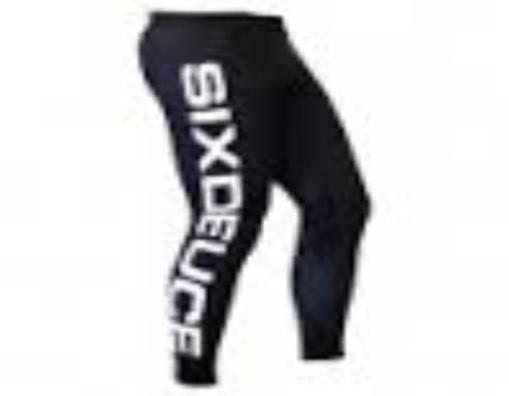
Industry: Clothes